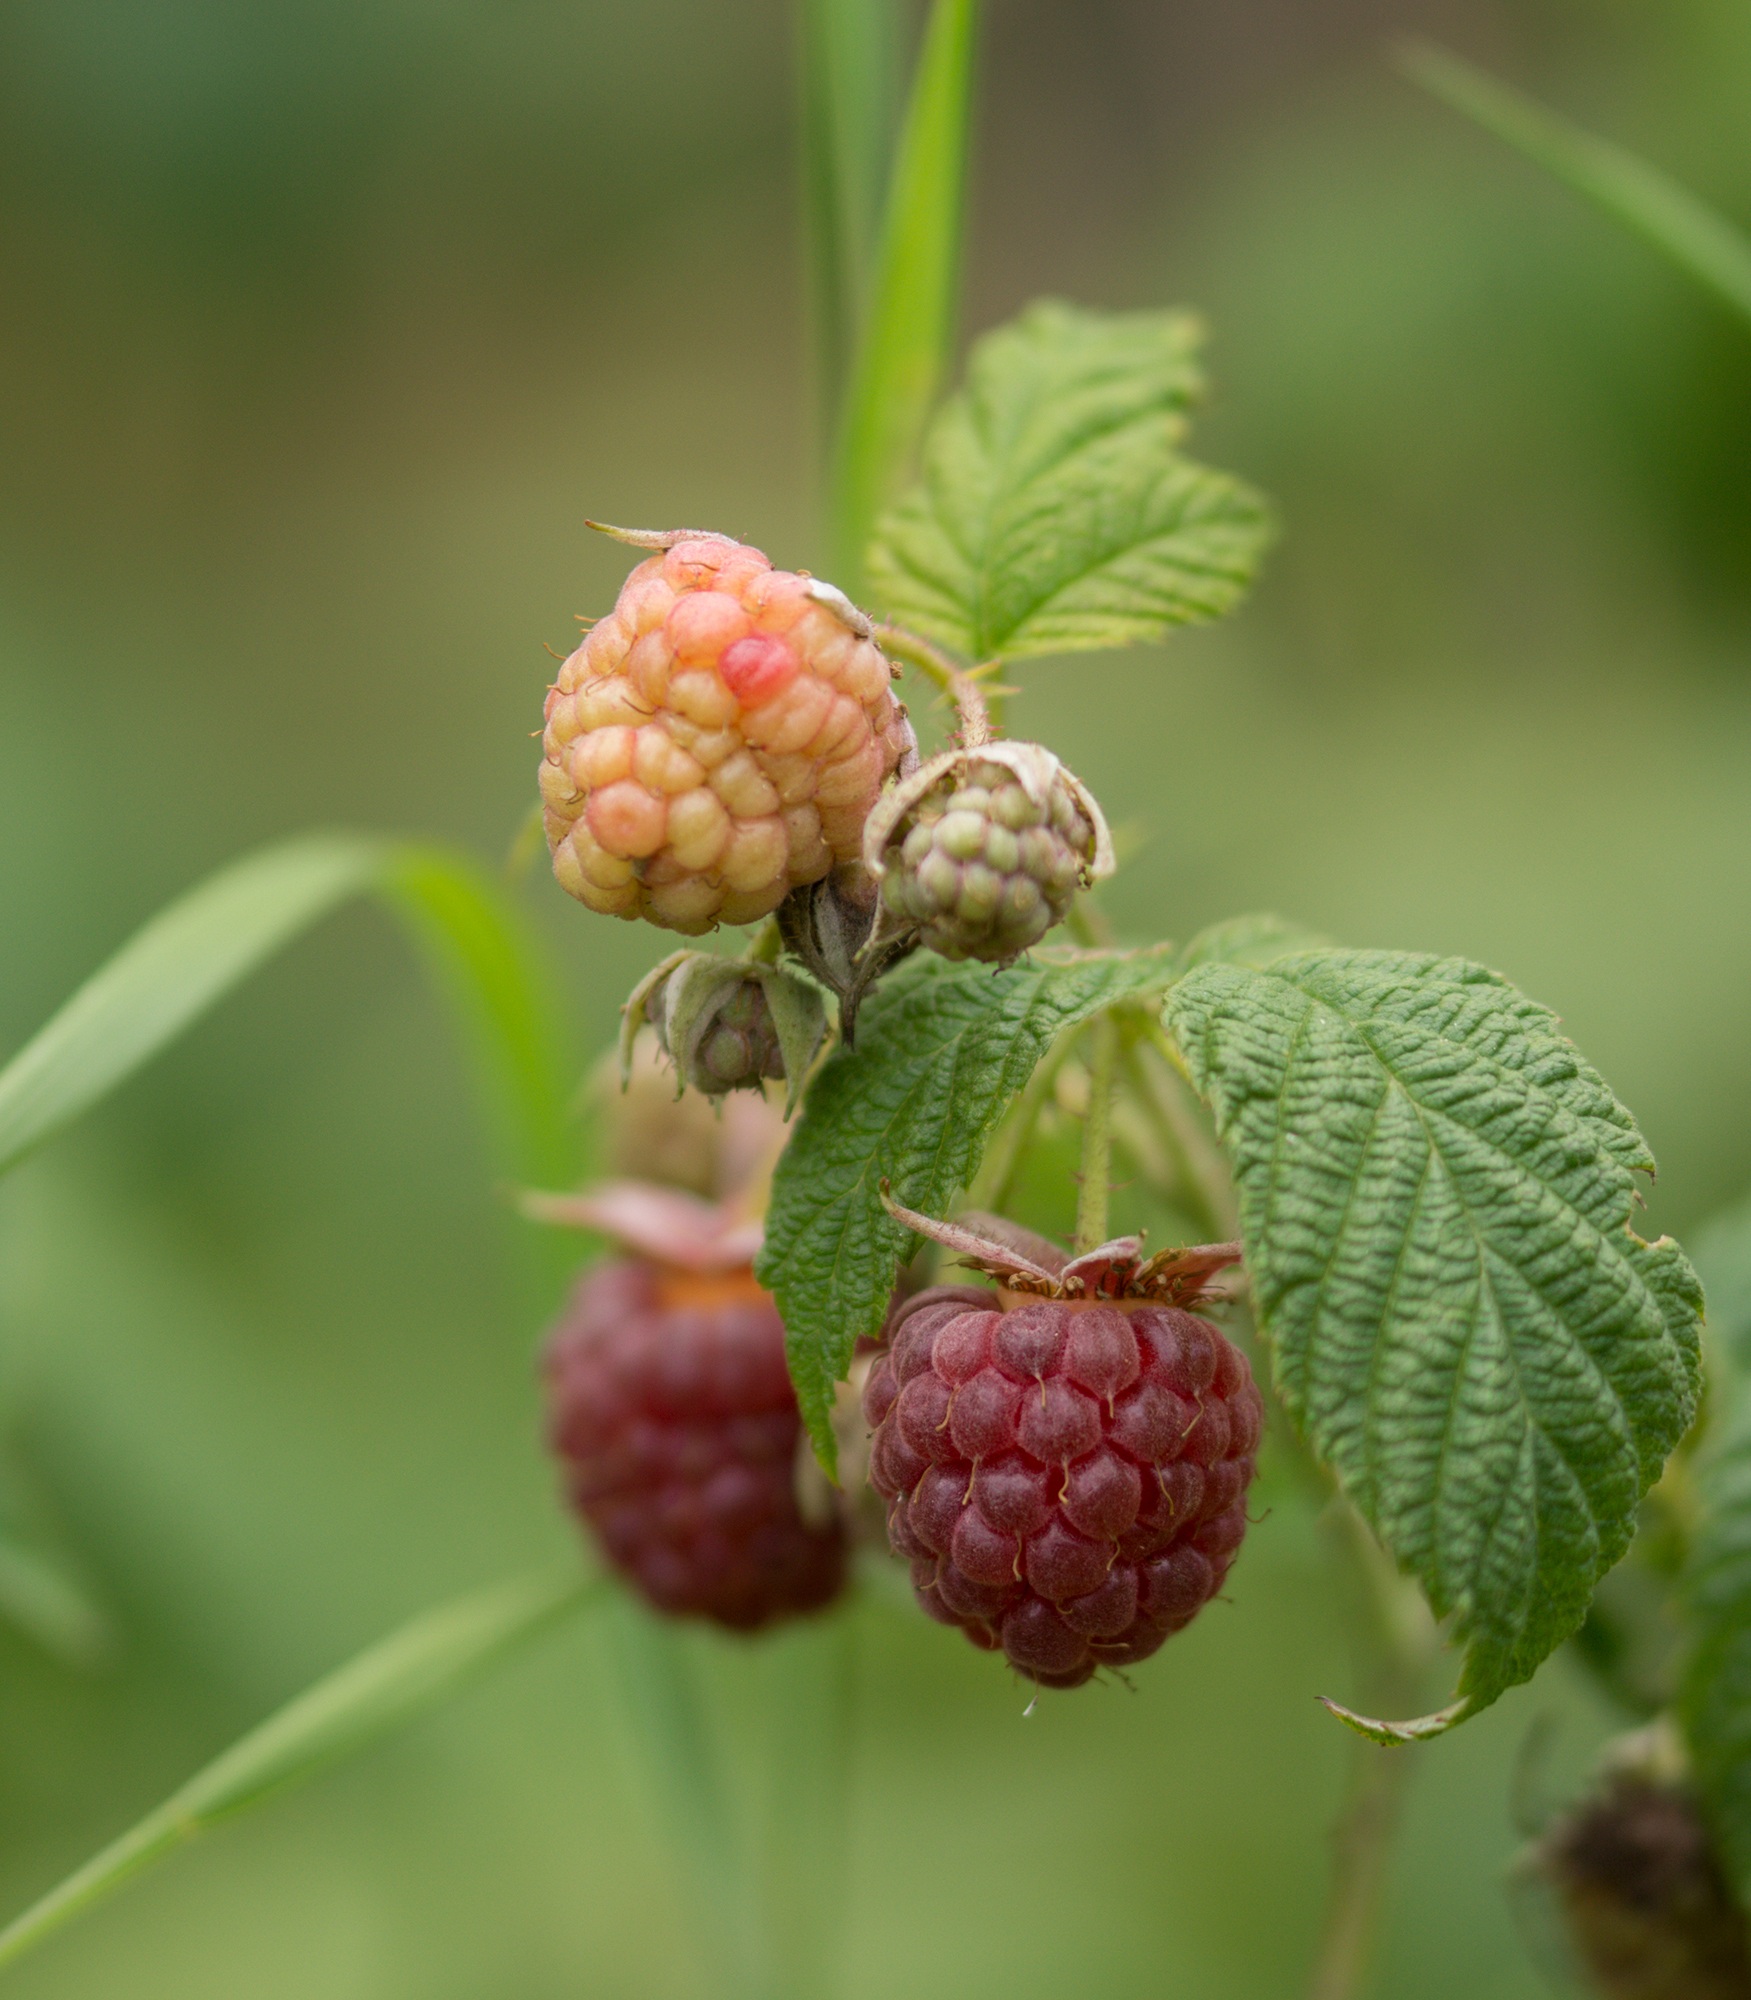
tree, nature, plant, raspberry, fruit, berry, sweet, leaf, flower, summer, wild, bush, food, red, produce, juicy, healthy, close, flora, delicious, blackberry, berries, shrub, fruits, bud, vitamins, frisch, macro photography, flowering plant, cloudberry, land plant, wine raspberry